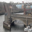
Label: bridge